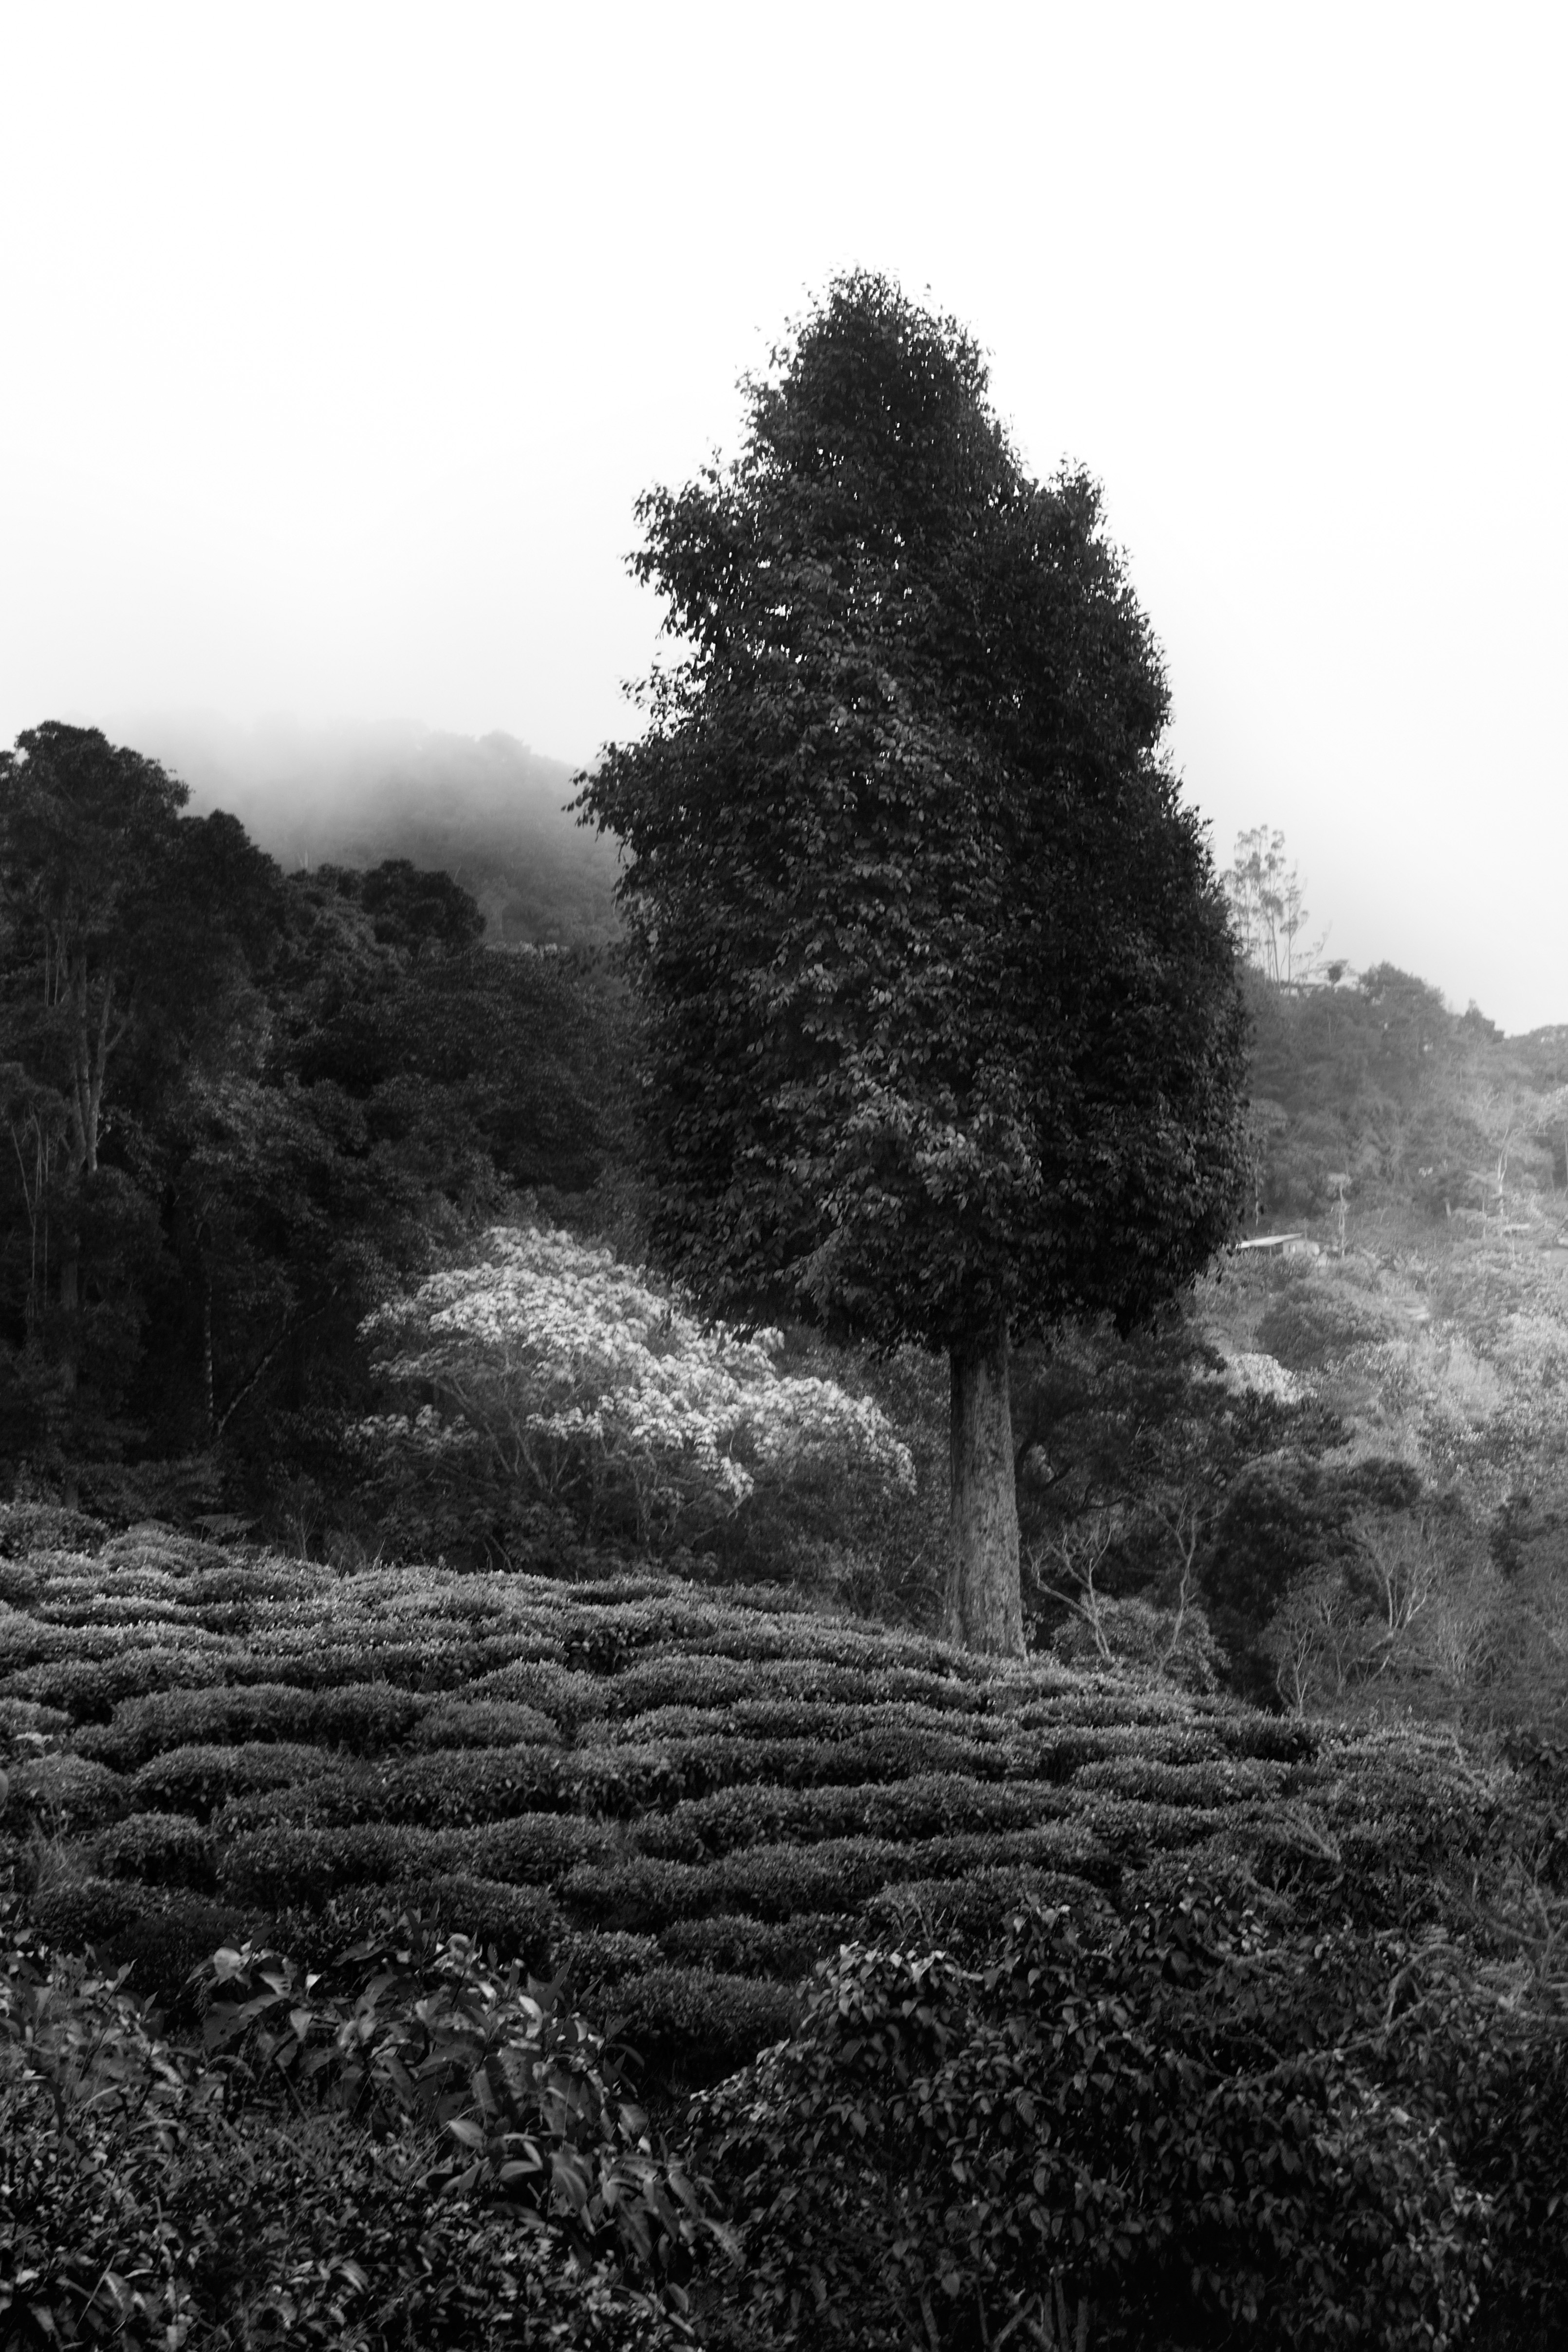
landscape, tree, nature, forest, grass, rock, black and white, plant, mist, hill, pine, soil, darkness, monochrome, lonely, woodland, habitat, colombia, teafields, valledelcauca, bitaco, rural area, monochrome photography, natural environment, atmospheric phenomenon, woody plant